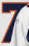
Number: 7